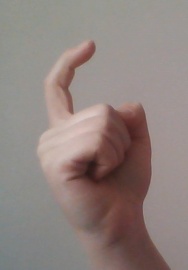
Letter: ra